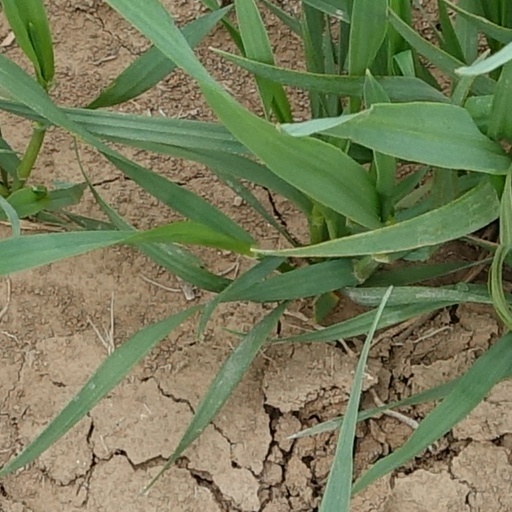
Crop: wheat